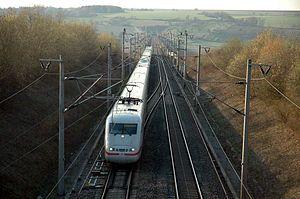
La ligne Mannheim - Stuttgart est une ligne à grande vitesse d'une longueur totale de 99 km reliant les villes de Mannheim et de Stuttgart, mise en service le 2 juin 1991